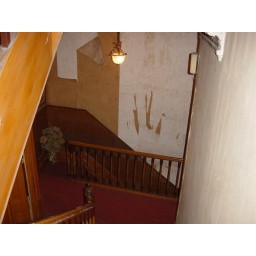
Casa CastroTownhouse renovation in Porto, Portugal2010Stairwell, existingThe wall paper is crumbling, and so are the unfortunately lost plaster cornices.